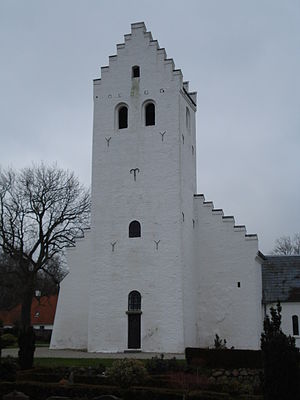
Bregnet Kirke / Den nuværende kirke
På kirketårnets vestside ses sporene efter en høj buet åbning, da tårnet oprindeligt var et såkaldt styltetårn
Bregnet Kirke, Bregnet Sogn, Øster Lisbjerg Herred i det tidligere Randers Amt.